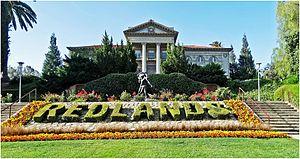
L'université de Redlands est une université privée à but non lucratif située à Redlands, en Californie.